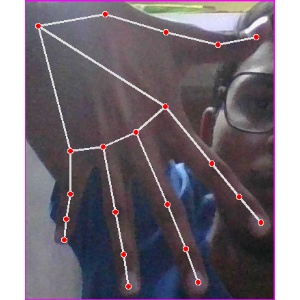
अक्षर: ढ